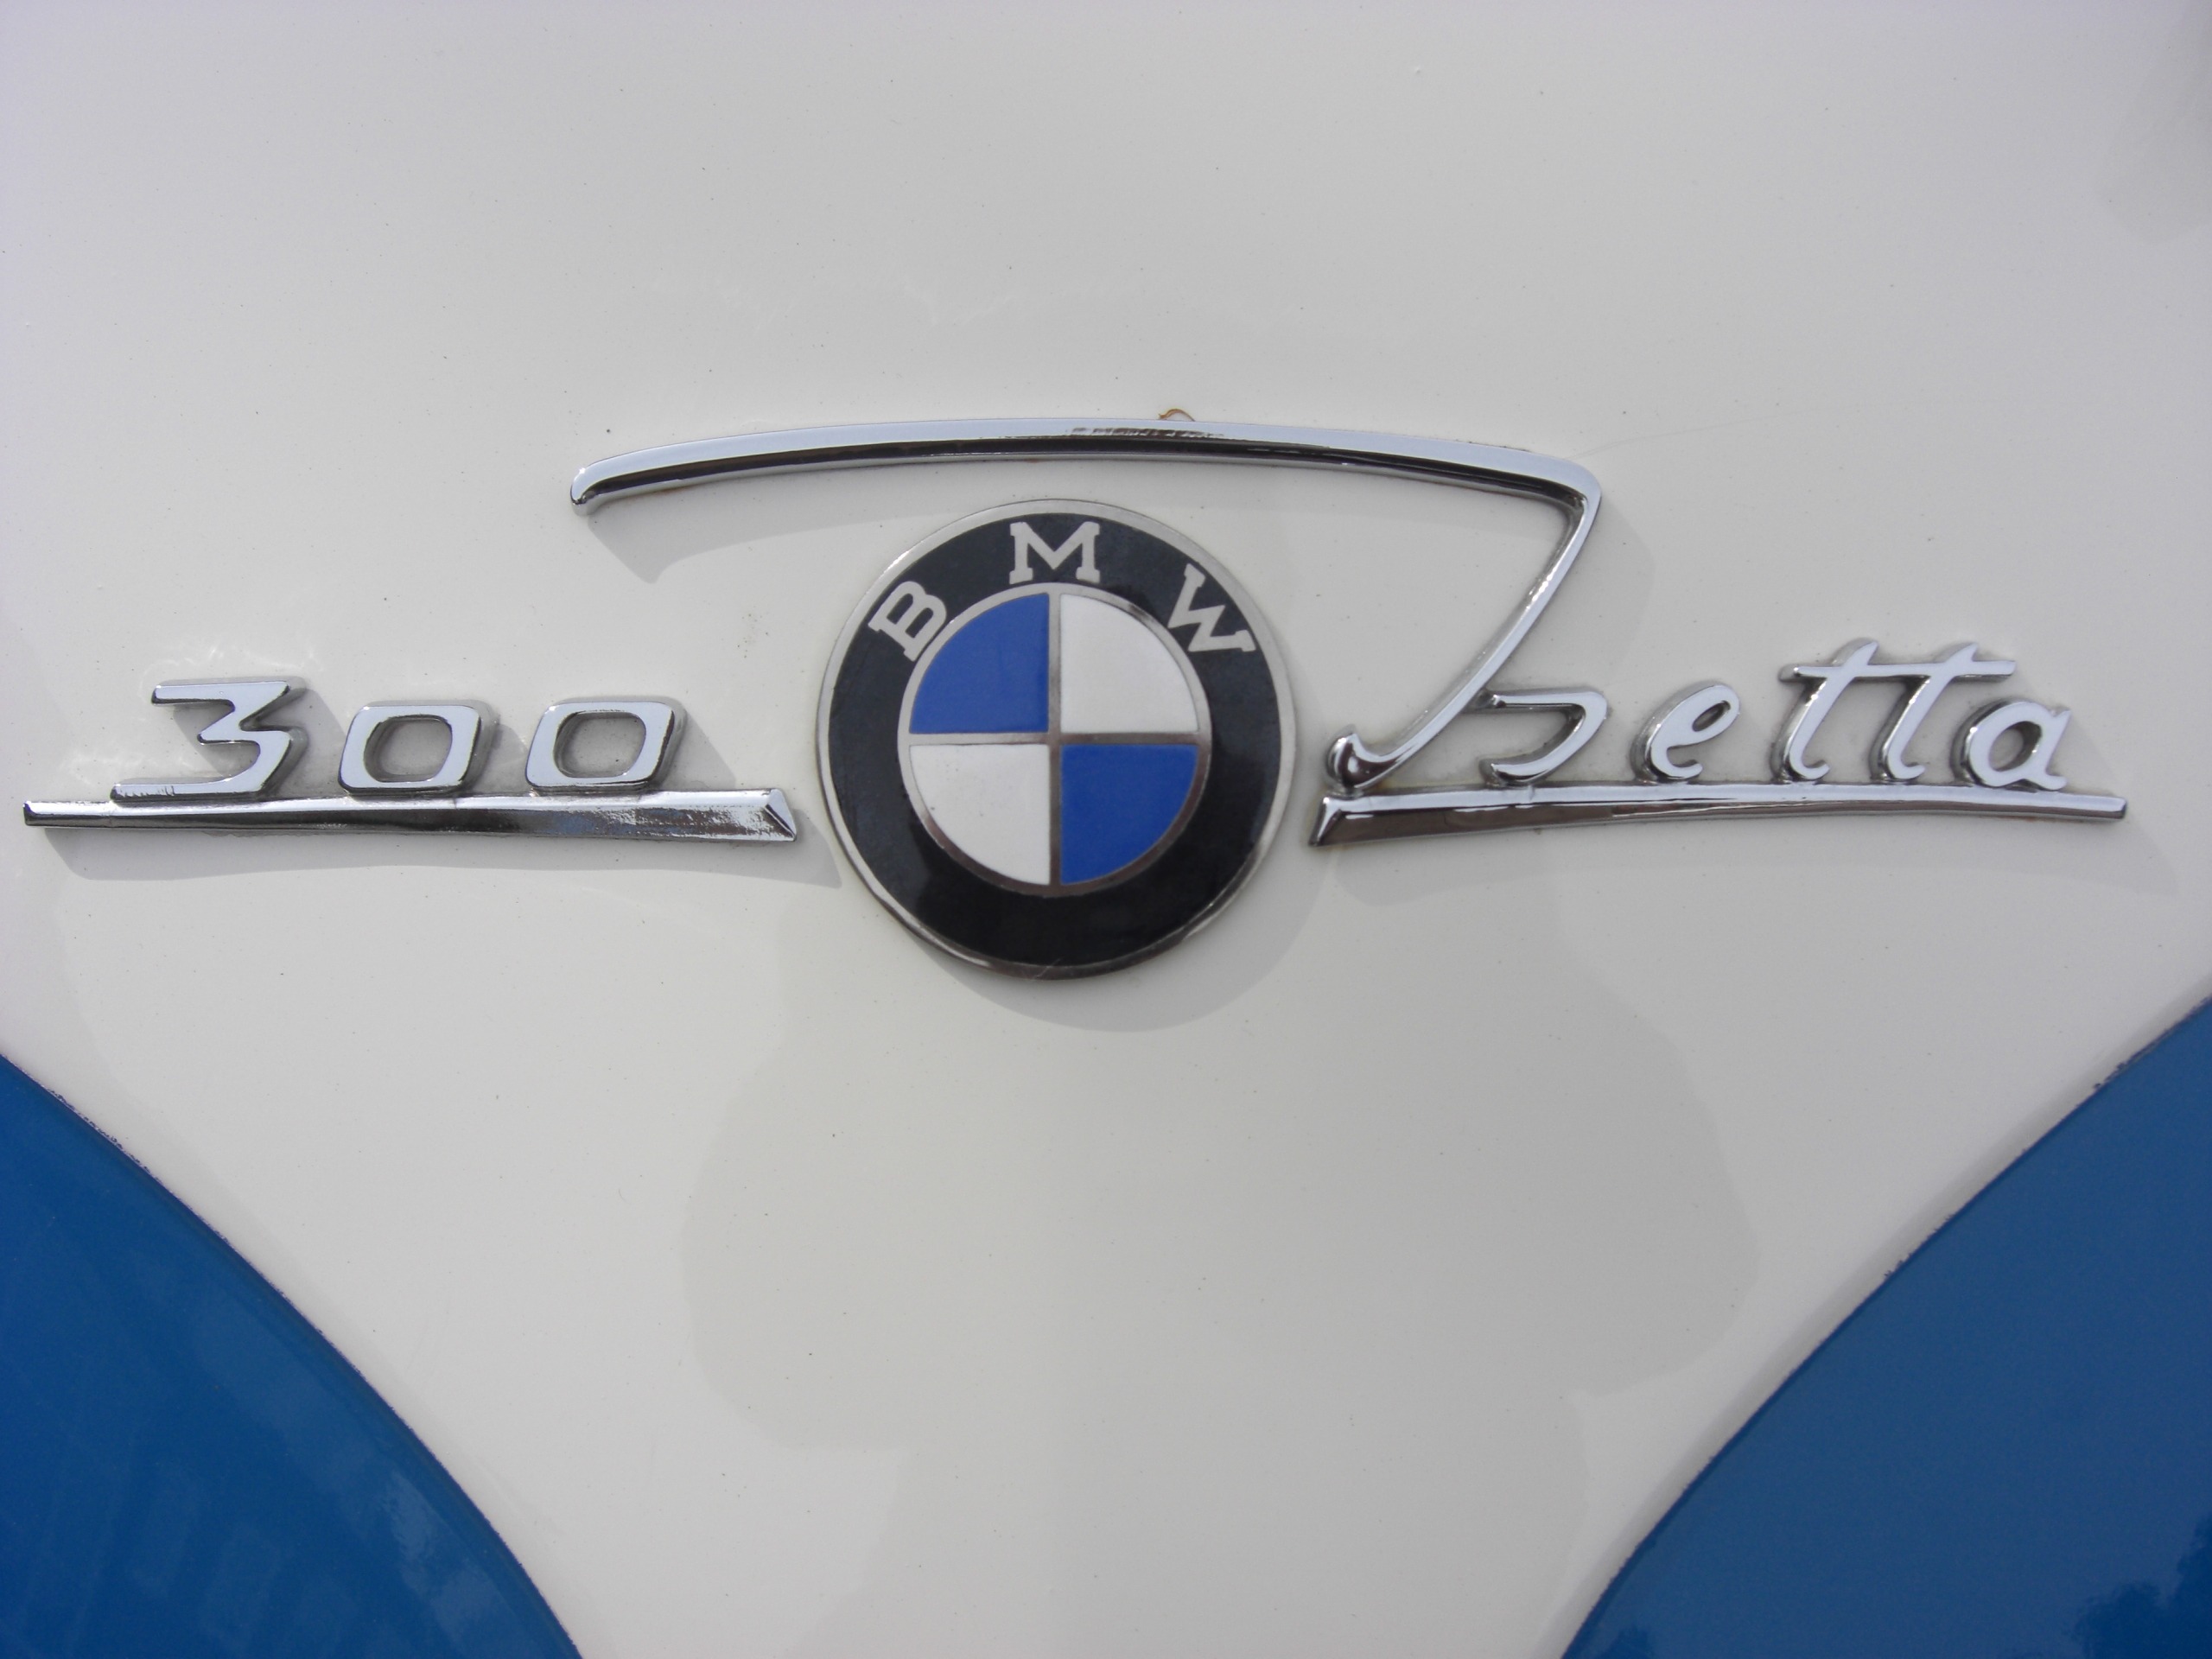
car, wheel, vehicle, symbol, blue, steering wheel, emblem, automotive, font, rim, bmw, city car, isetta, automobile make, automotive exterior, fashion accessory